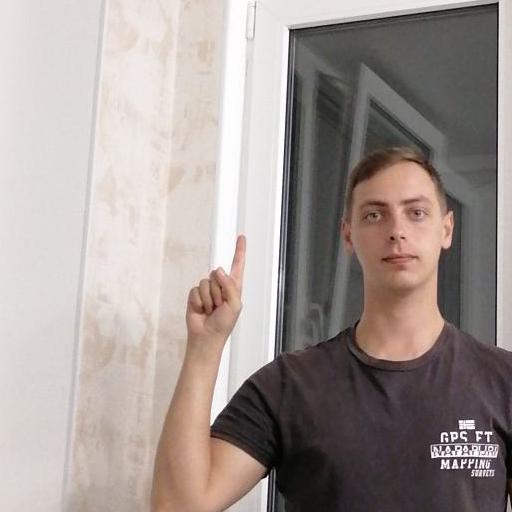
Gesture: one